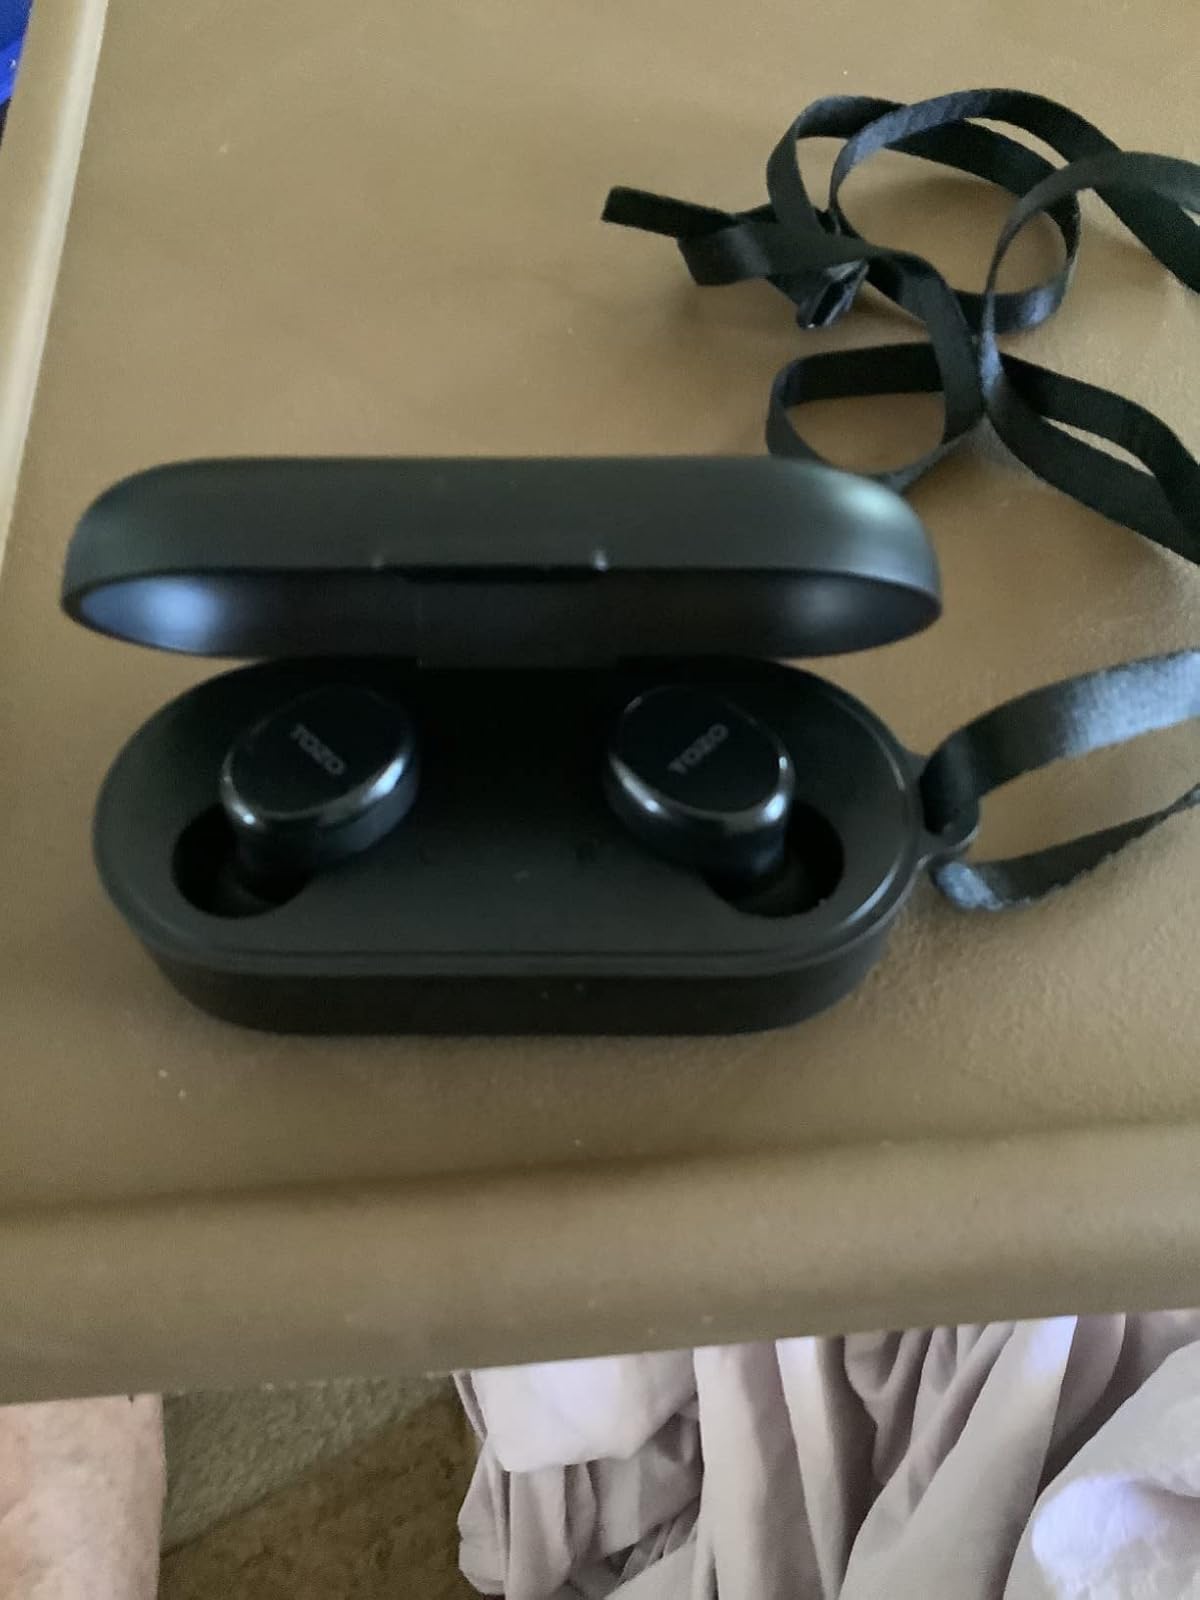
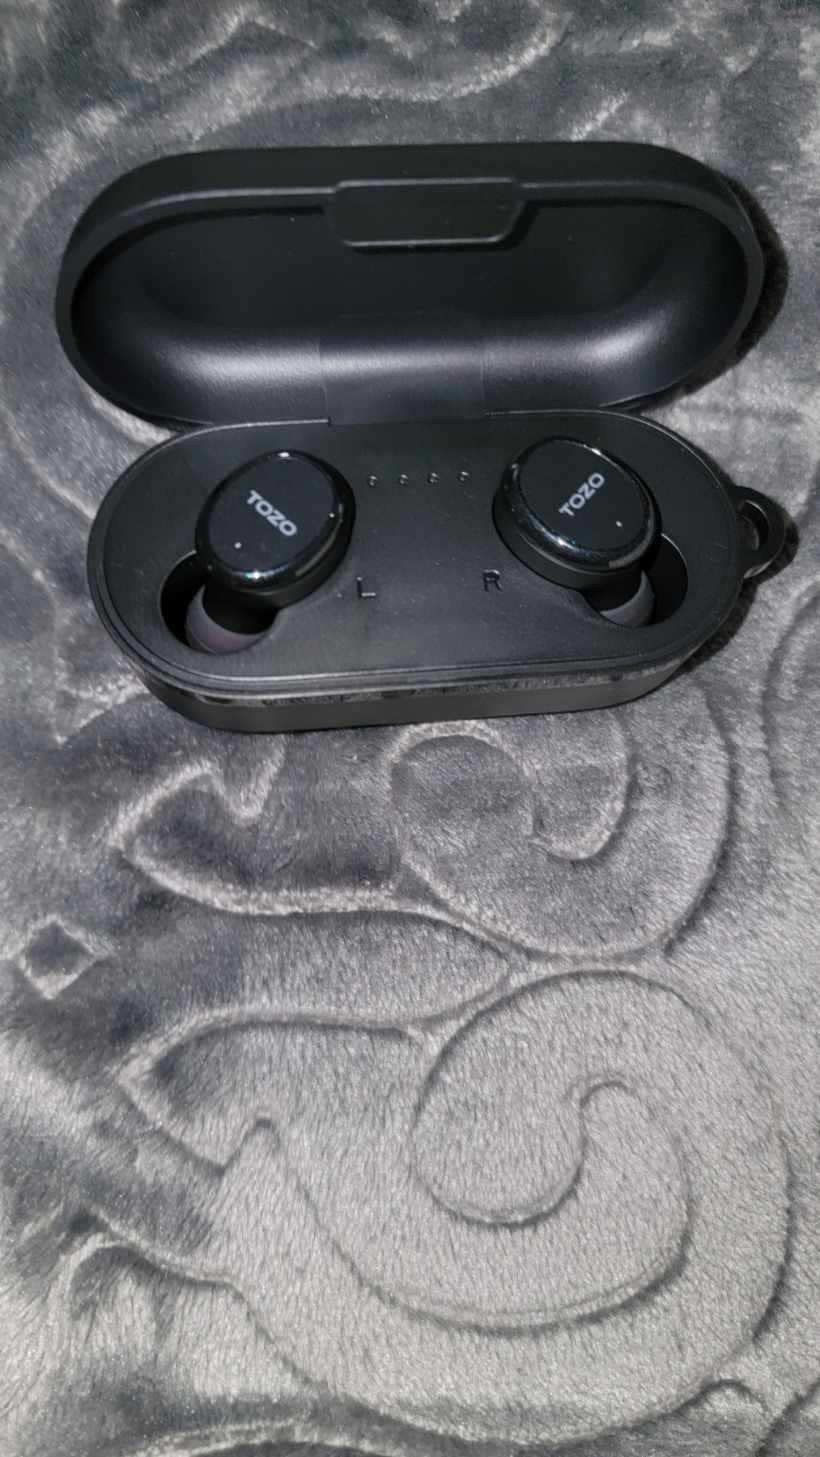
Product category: earbuds
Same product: yes